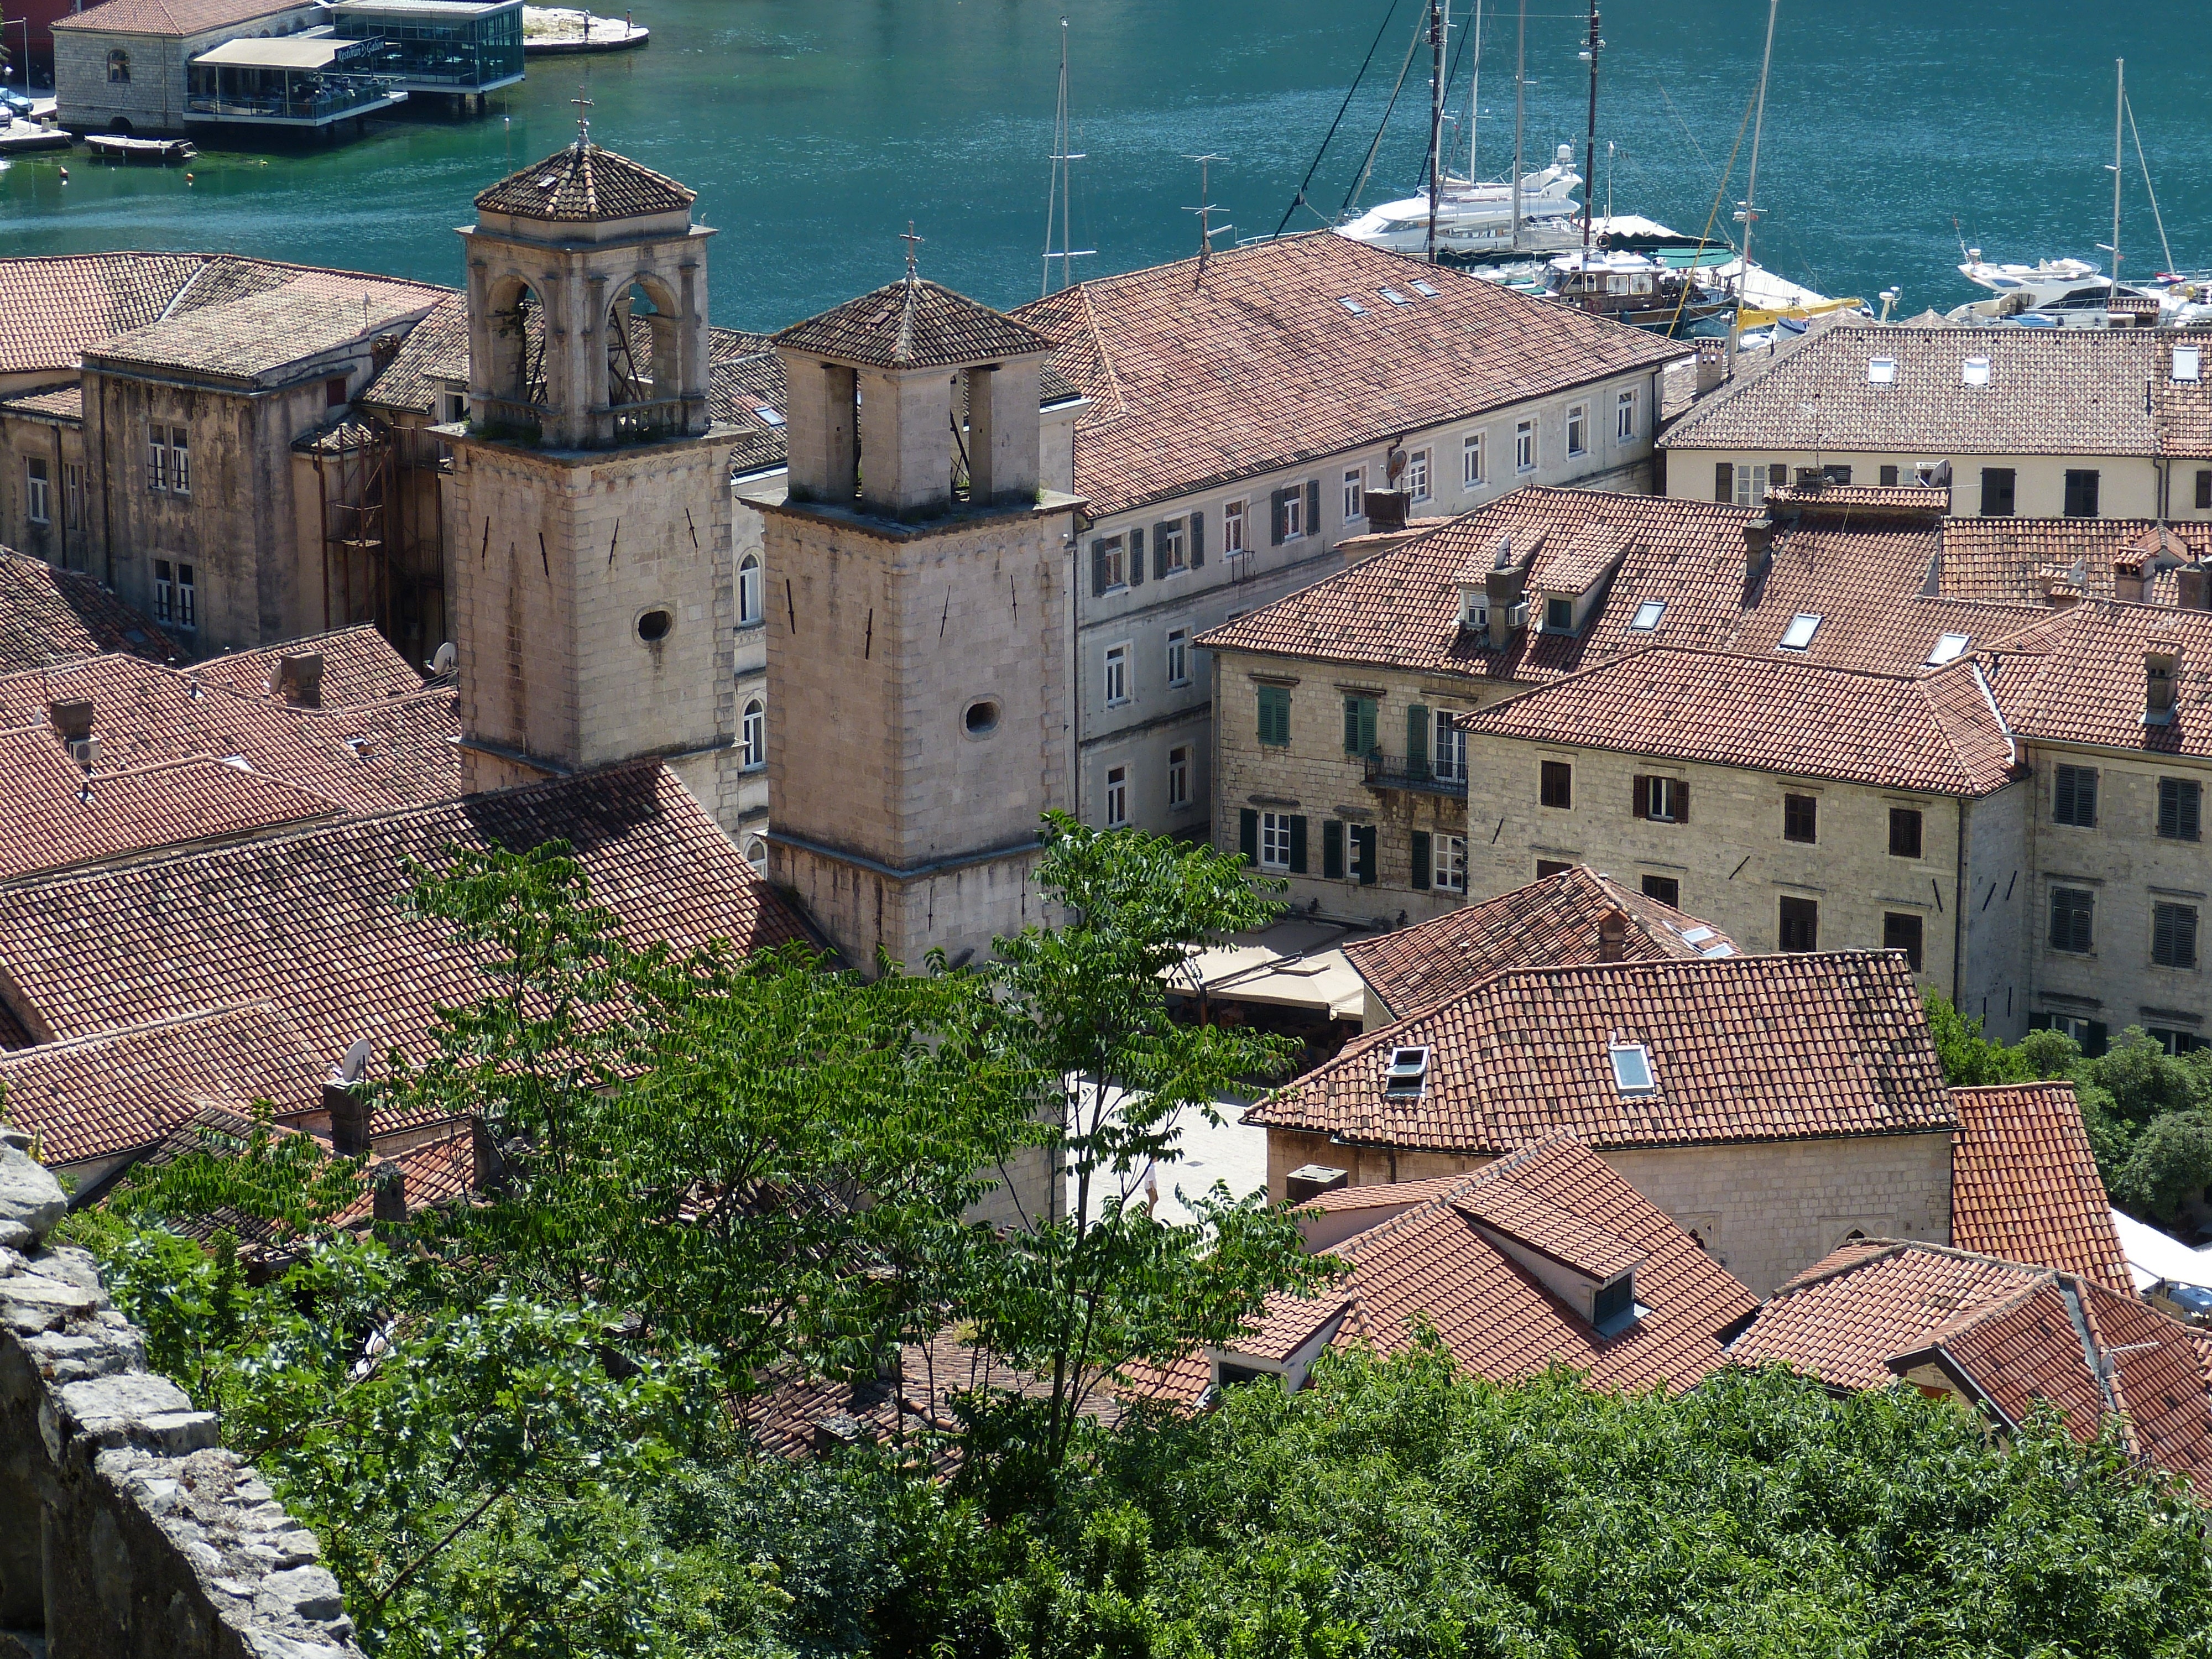
town, view, city, vacation, village, church, fortification, tourism, world heritage, old town, steeple, outlook, unesco, historically, roofs, montenegro, kotor, aerial photography, balkan, ancient history, human settlement